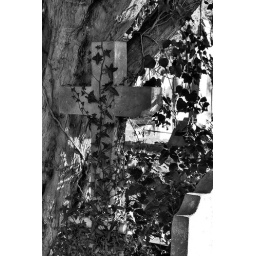
Black and white version of the cross in Brompton Cemetery.